Foster's Almshouses, Bristol

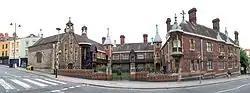
Foster's Almshouses with the Chapel of the Three Kings of Cologne

Foster's Almshouse is a historic building on Colston Street, Bristol, England. The almshouse was founded by a bequest from the 15th-century merchant John Foster in 1492; his will can be read online.